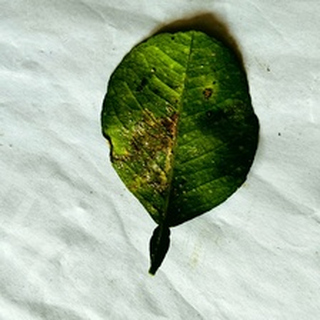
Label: lemon_bacterial_blight